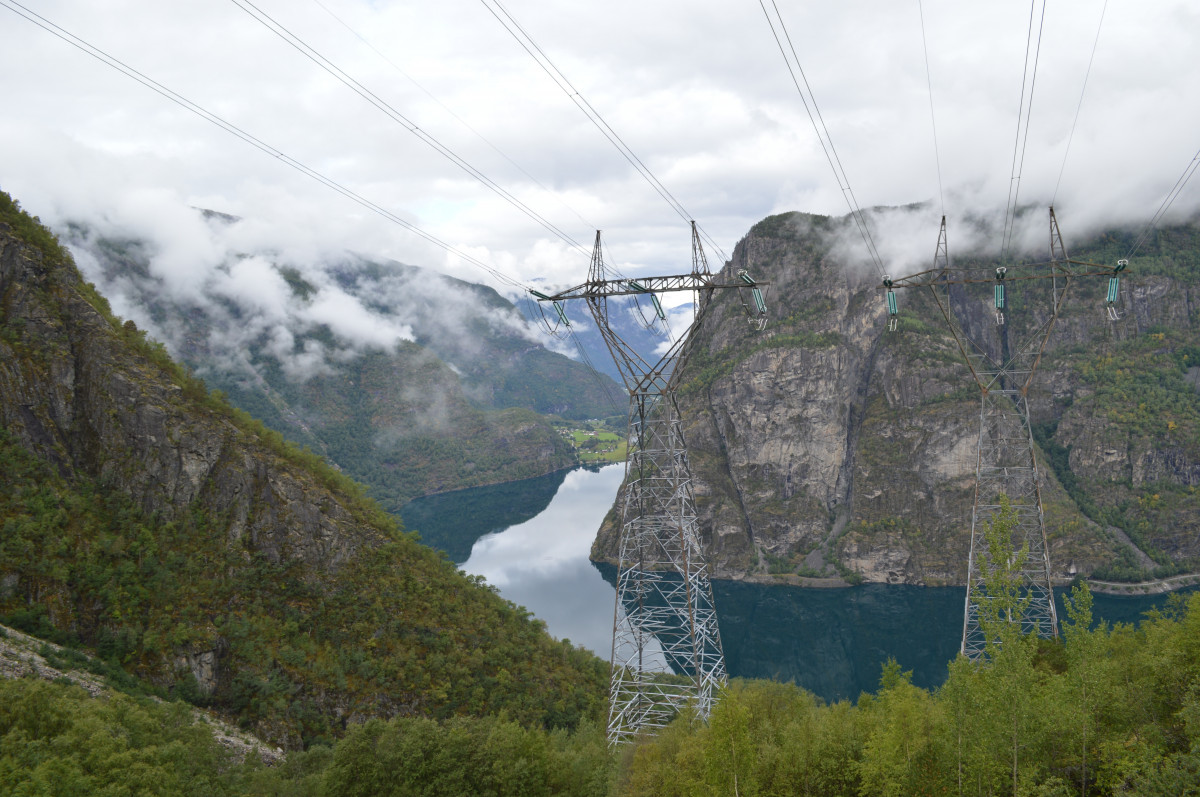
Tags: suspension bridge, fjord, reservoir, alps, infrastructure, mountain pass, atmospheric phenomenon